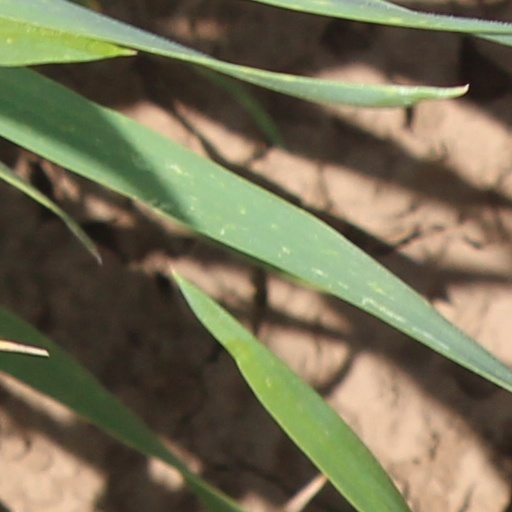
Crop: wheat